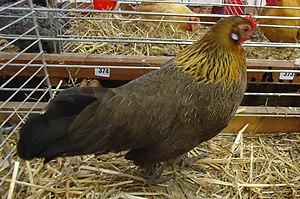
Poule
La naine allemande est une race de poule domestique.